Cooking with the Stars

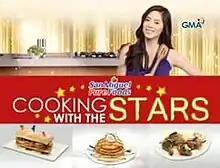
Title card

Cooking with the Stars is a 2012 Philippine television cooking show broadcast by GMA Network. Hosted by Grace Lee, it premiered on May 28, 2012. The show concluded on August 4, 2012 with a total of 30 episodes.